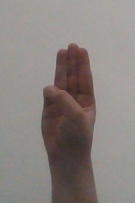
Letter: thaa